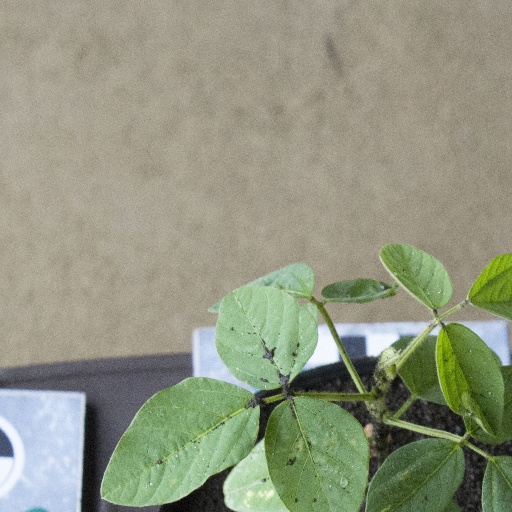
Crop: soybean